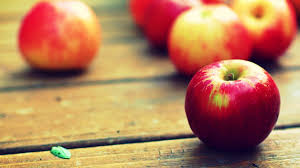
Label: Apple